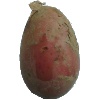
Label: red_potato